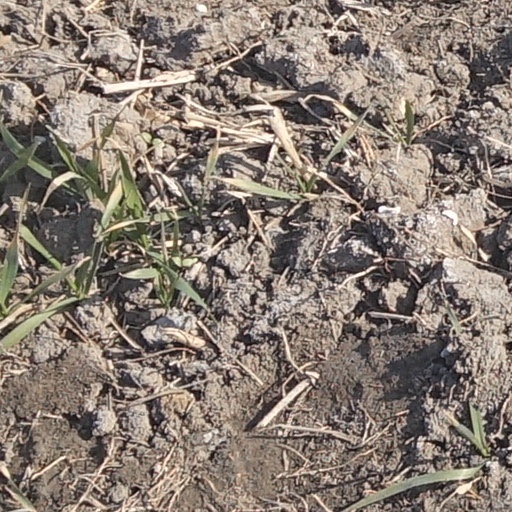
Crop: wheat